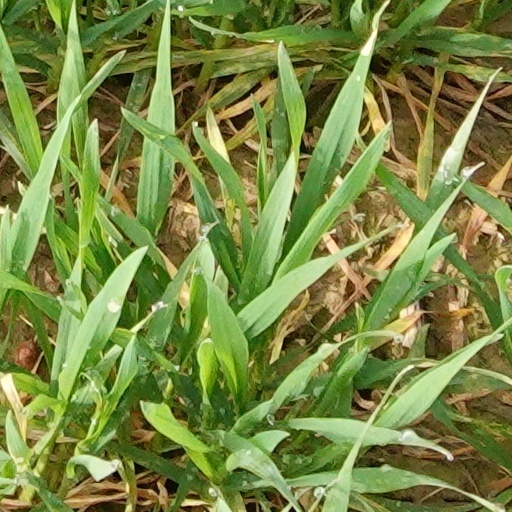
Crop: wheat